Ernst Tengelmann

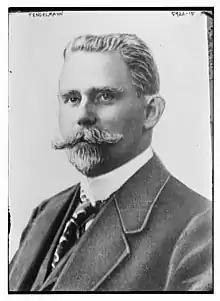
Ernst Tengelmann photo

From 1912 he was Director-General of the Essener Steinkohlenbergwerke AG and CEO of Gelsenkirchener Bergwerks-AG. In addition to Carl Hold and Gustav Knepper he was one of the most influential mining figures in 1930s Ruhr Valley.